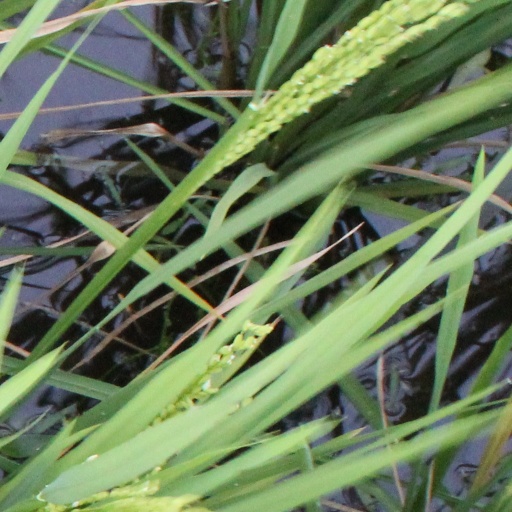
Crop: rice